2011 Itamar attack

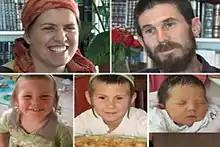
The victims of the attack. (Clockwise, from top left:) Ruth Fogel (35), Udi Fogel (36), Hadas (3 months), Yoav (11), Elad (4)

was a terrorist attack on an Israeli family in the Israeli settlement of Itamar in the West Bank that took place on 11 March 2011, in which five members of the same family were murdered in their beds. The victims were the father Ehud (Udi) Fogel, the mother Ruth Fogel, and three of their six children—Yoav, 11, Elad, 4, and Hadas, the youngest, a three-month-old infant. The infant was decapitated. The settlement of Itamar had been the target of several murderous attacks before these killings.